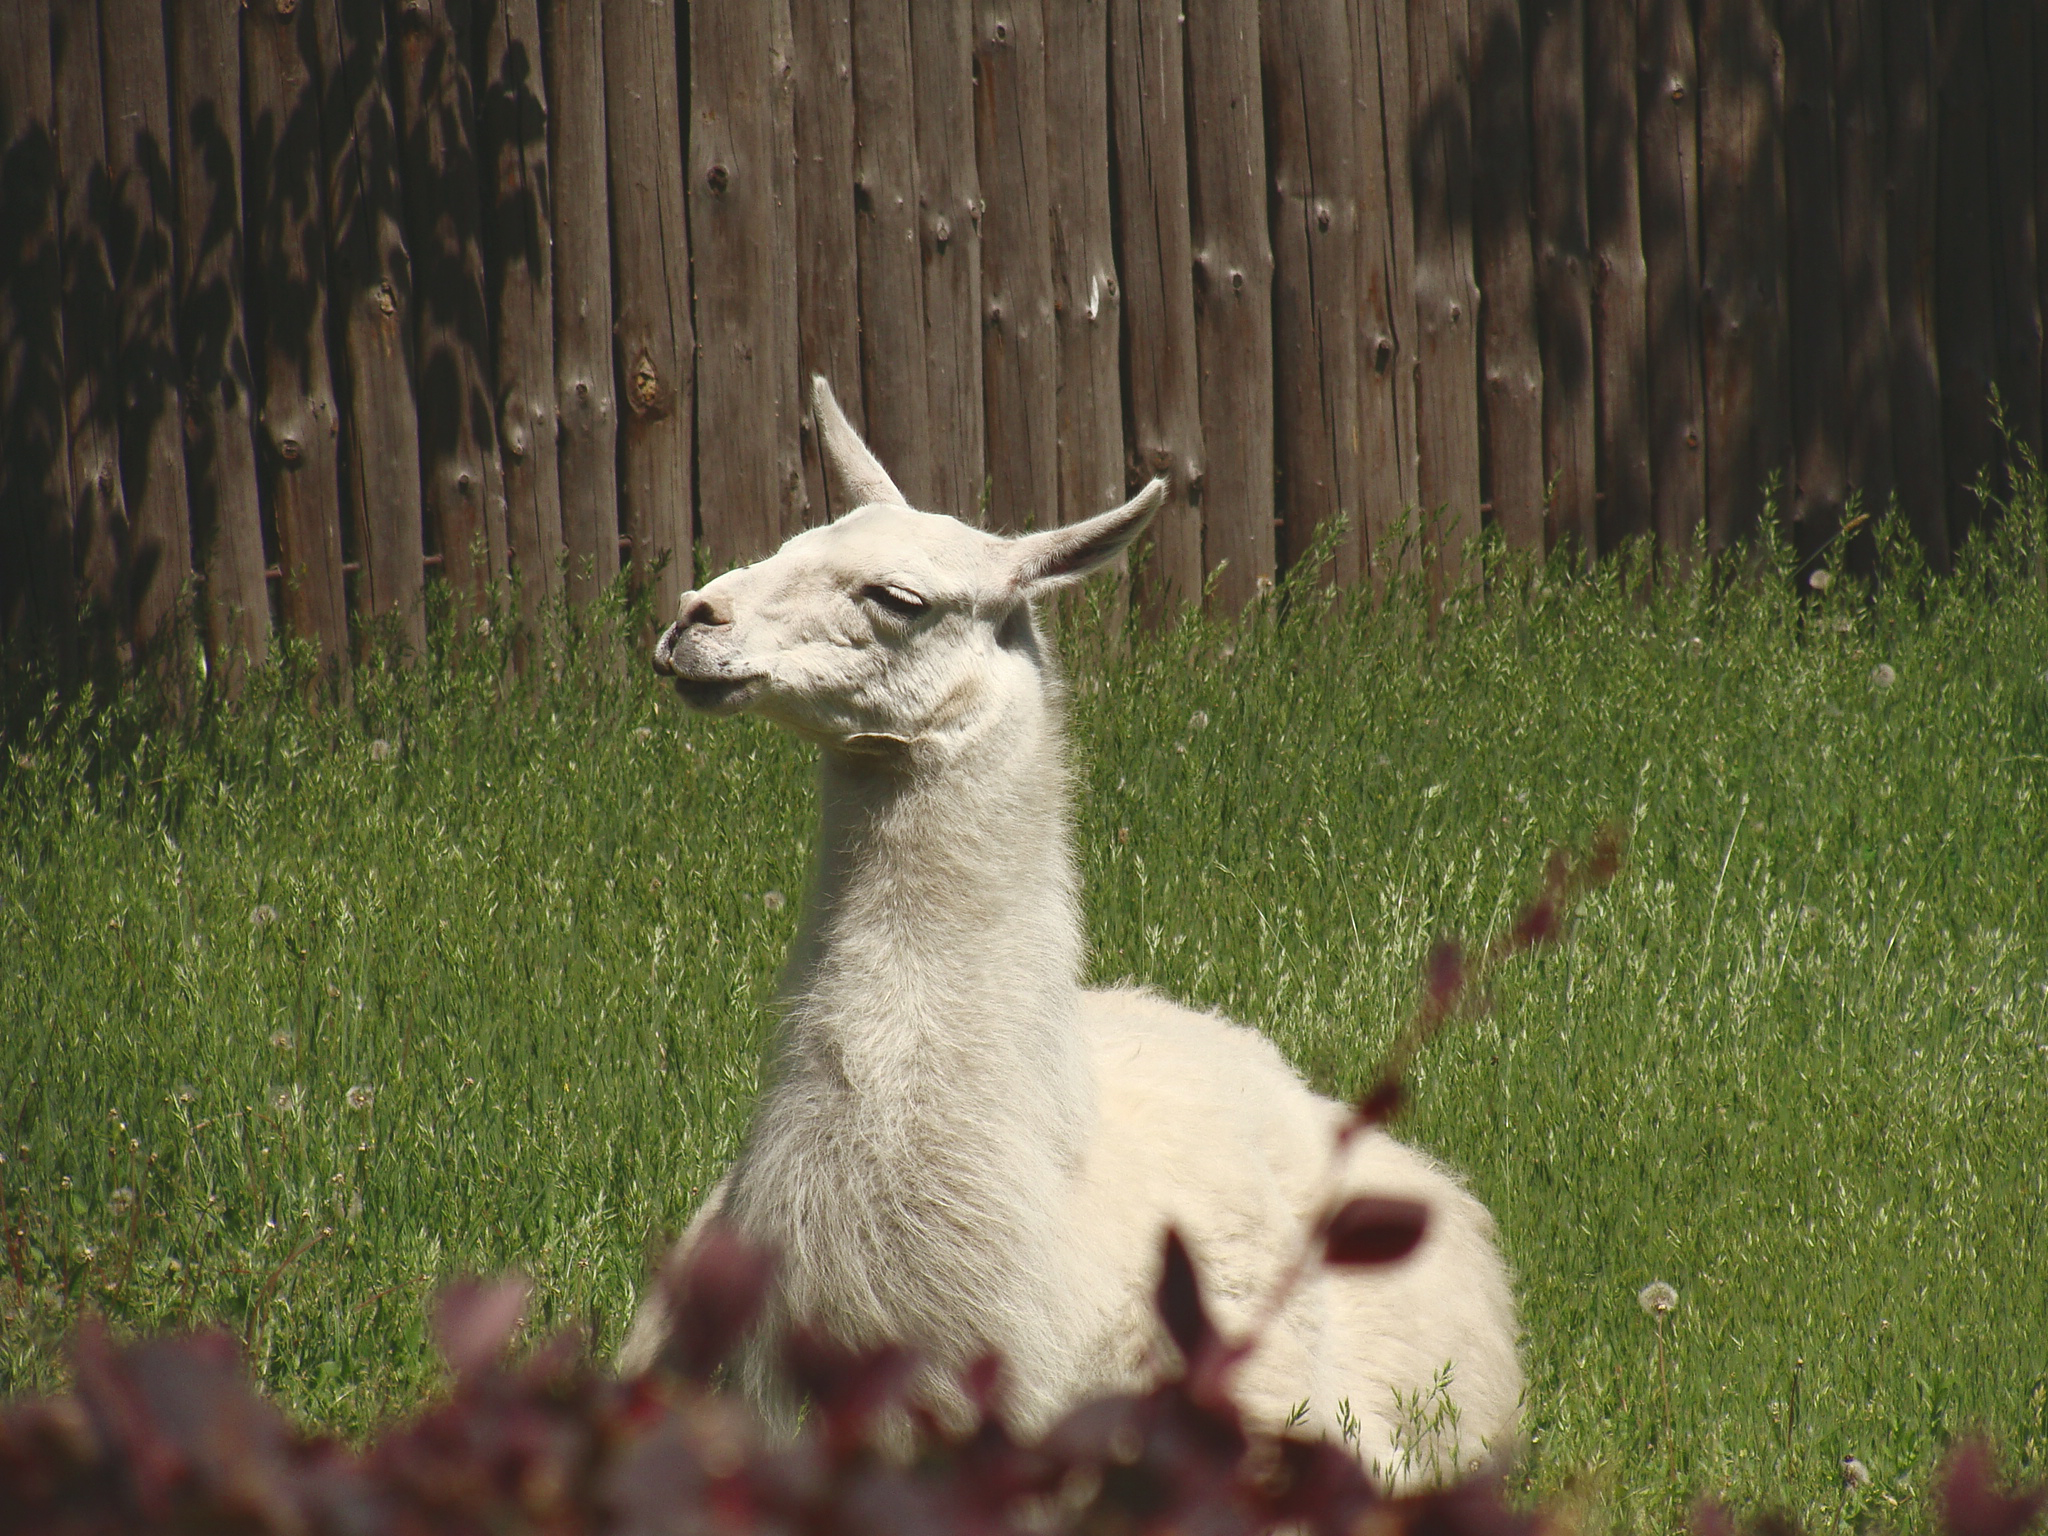
grass, animal, wildlife, deer, zoo, mammal, fauna, llama, vertebrate, marsupial, lama glama, white tailed deer, animal photography, camel like mammal